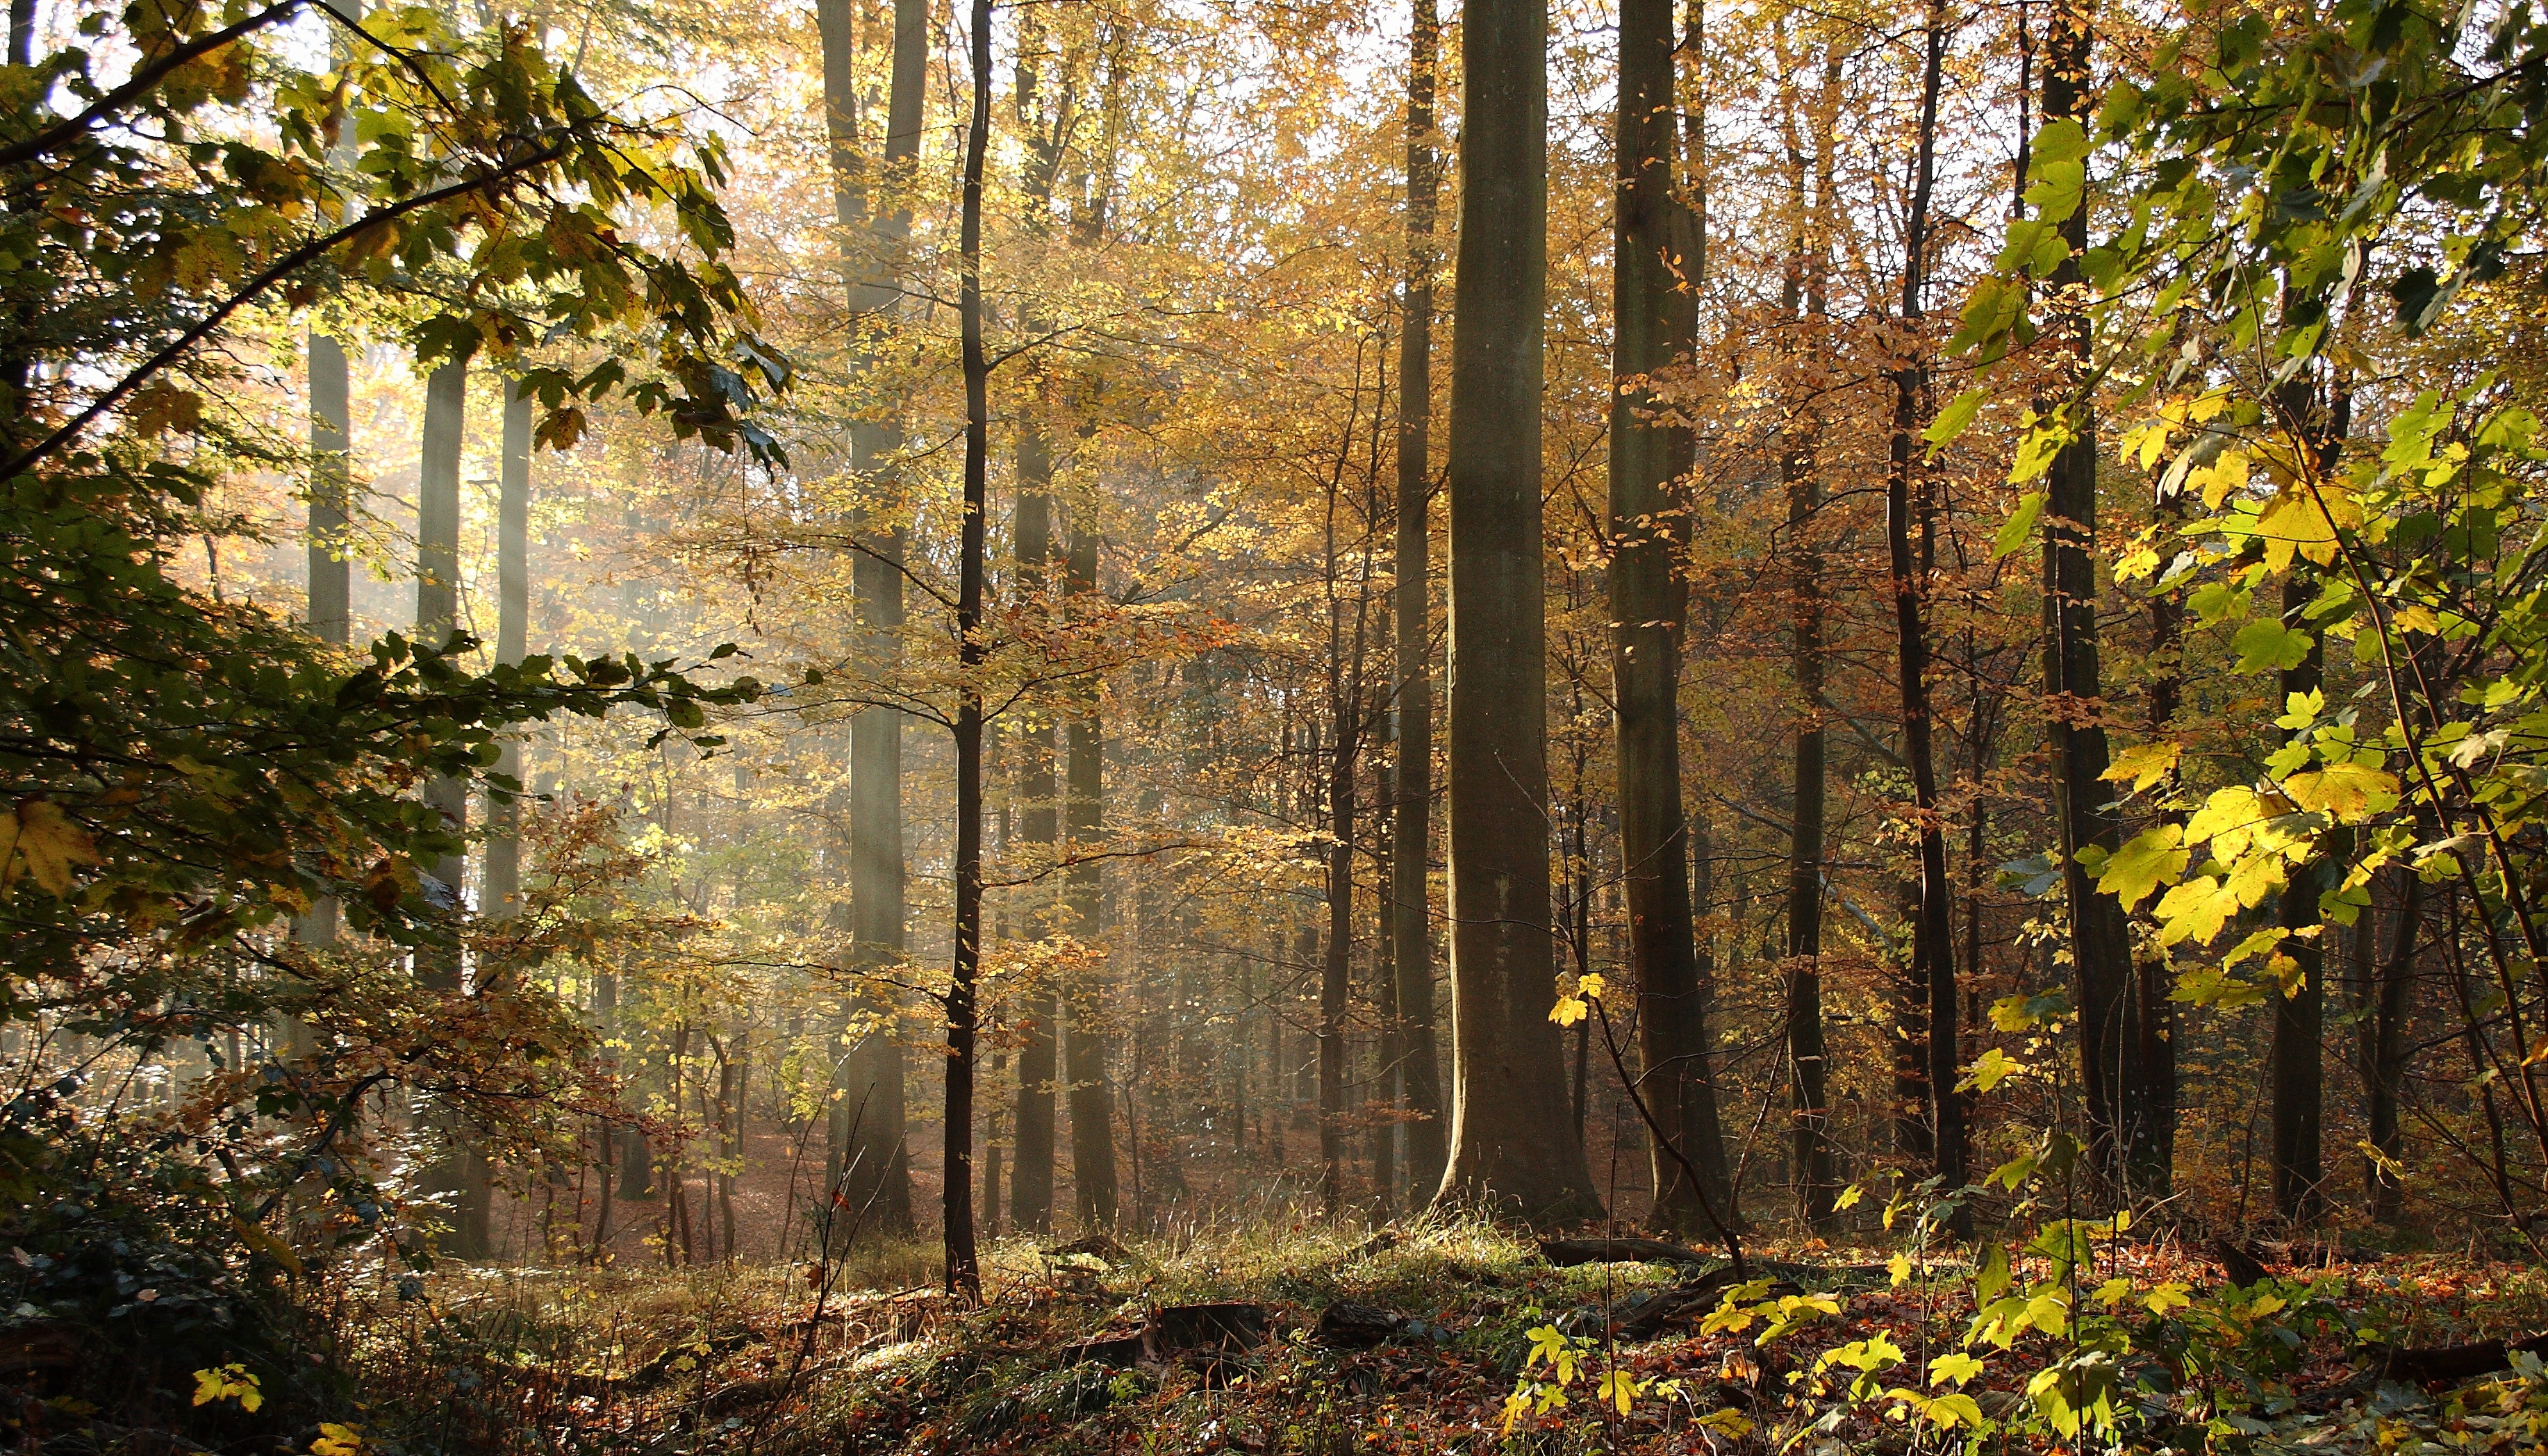
tree, nature, forest, wilderness, branch, sunlight, leaf, natural, autumn, season, trees, deciduous, woodland, habitat, autumn leaves, ecosystem, defoliation, beeches, biome, natural environment, atmospheric phenomenon, woody plant, temperate broadleaf and mixed forest, temperate coniferous forest